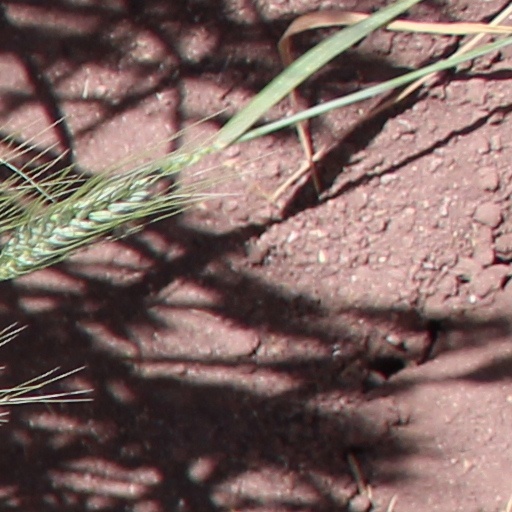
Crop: wheat